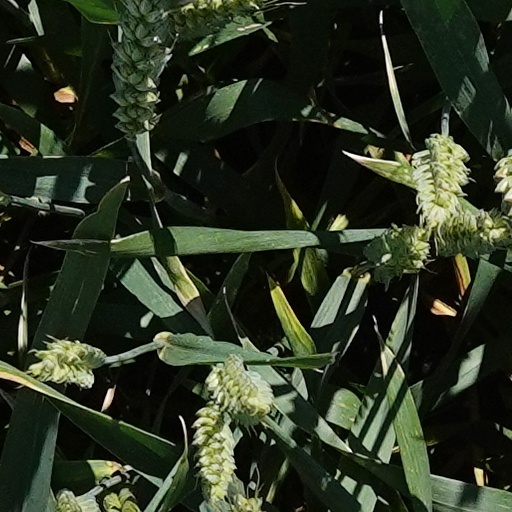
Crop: wheat